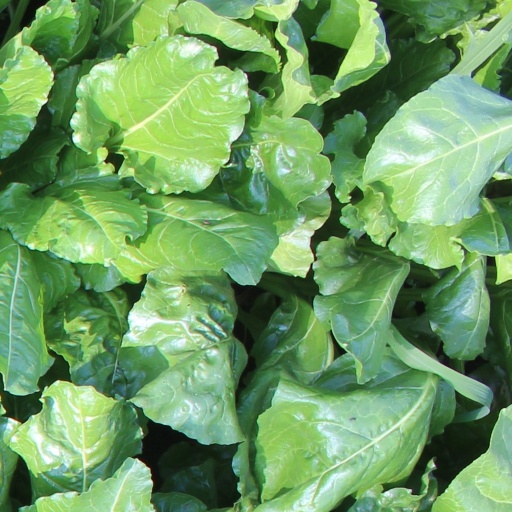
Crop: sugar beet